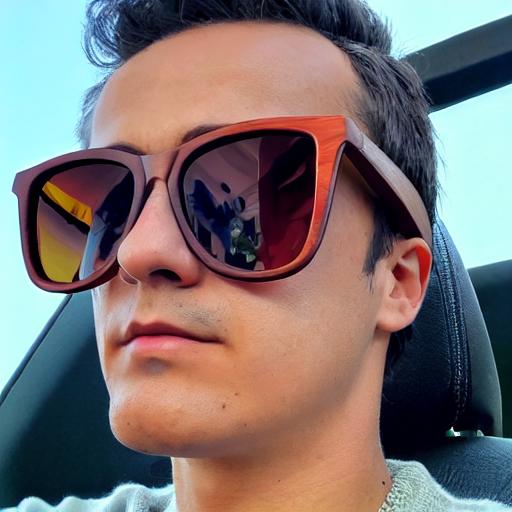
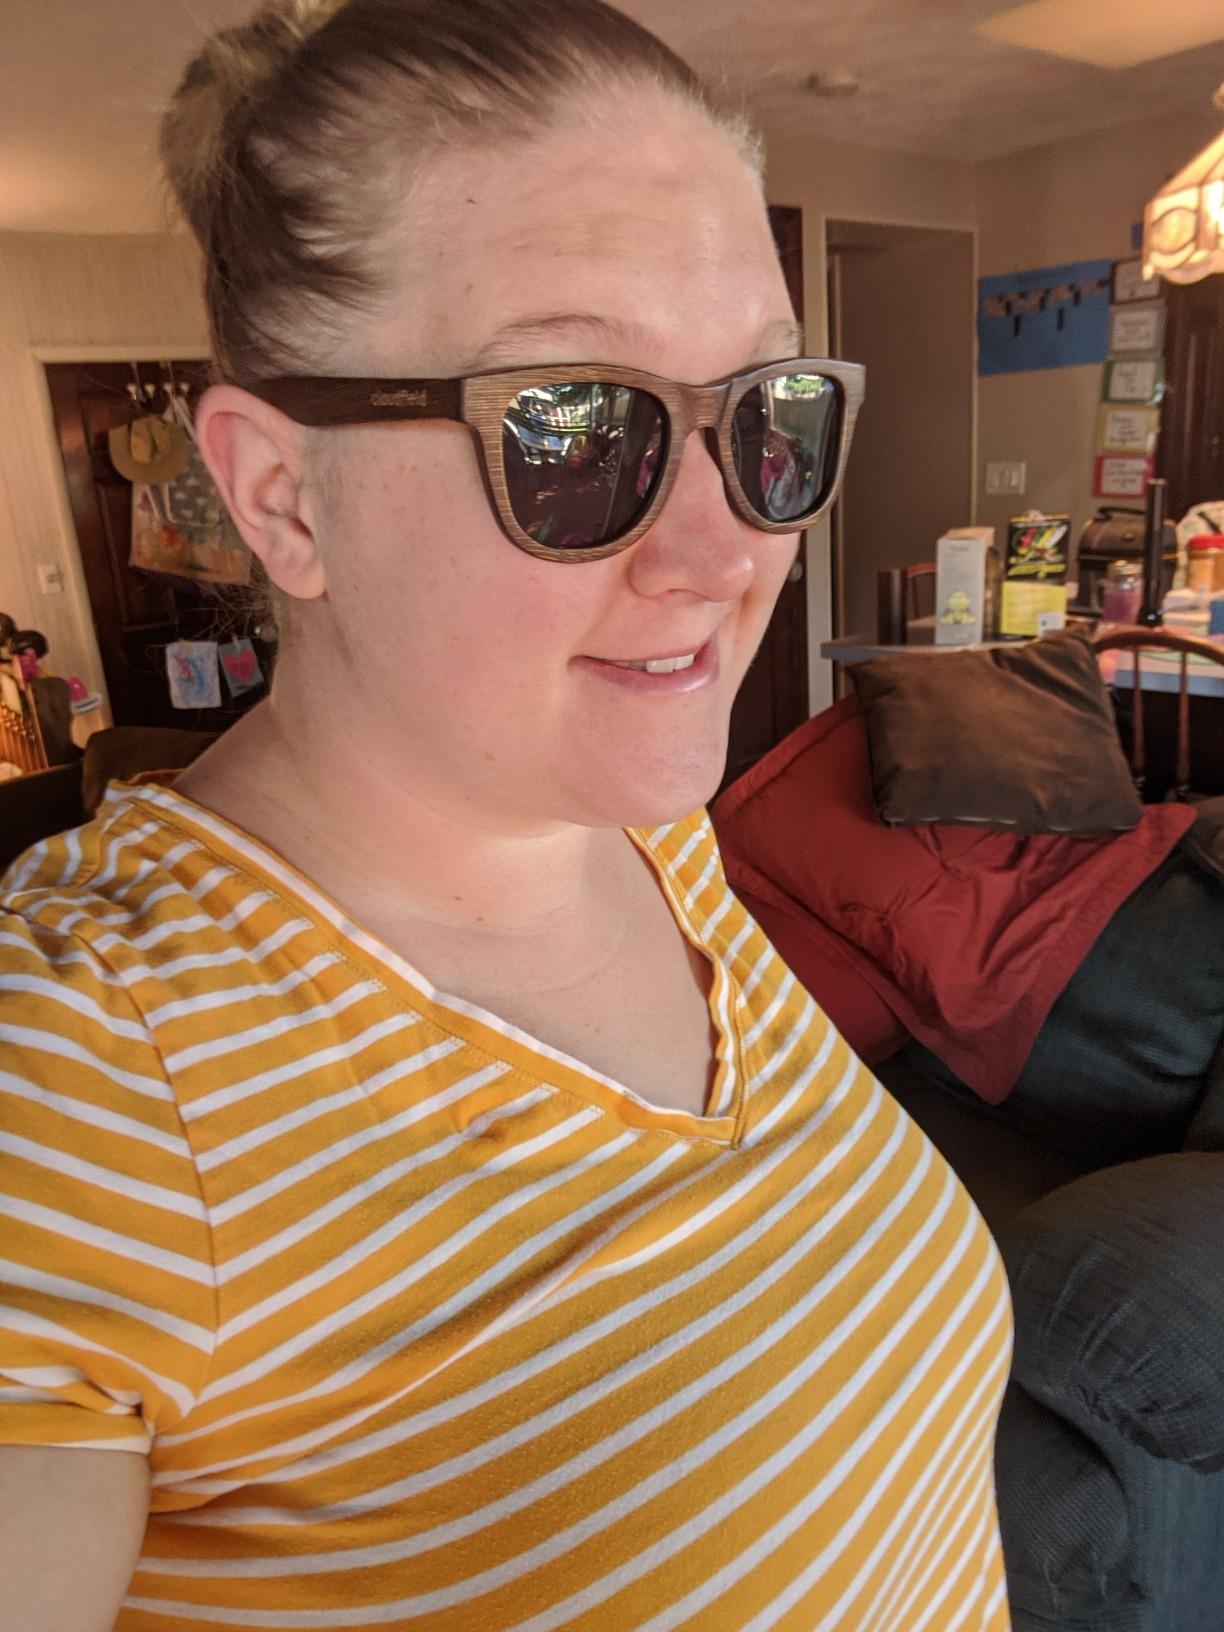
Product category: accessories_sunglasses
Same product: no